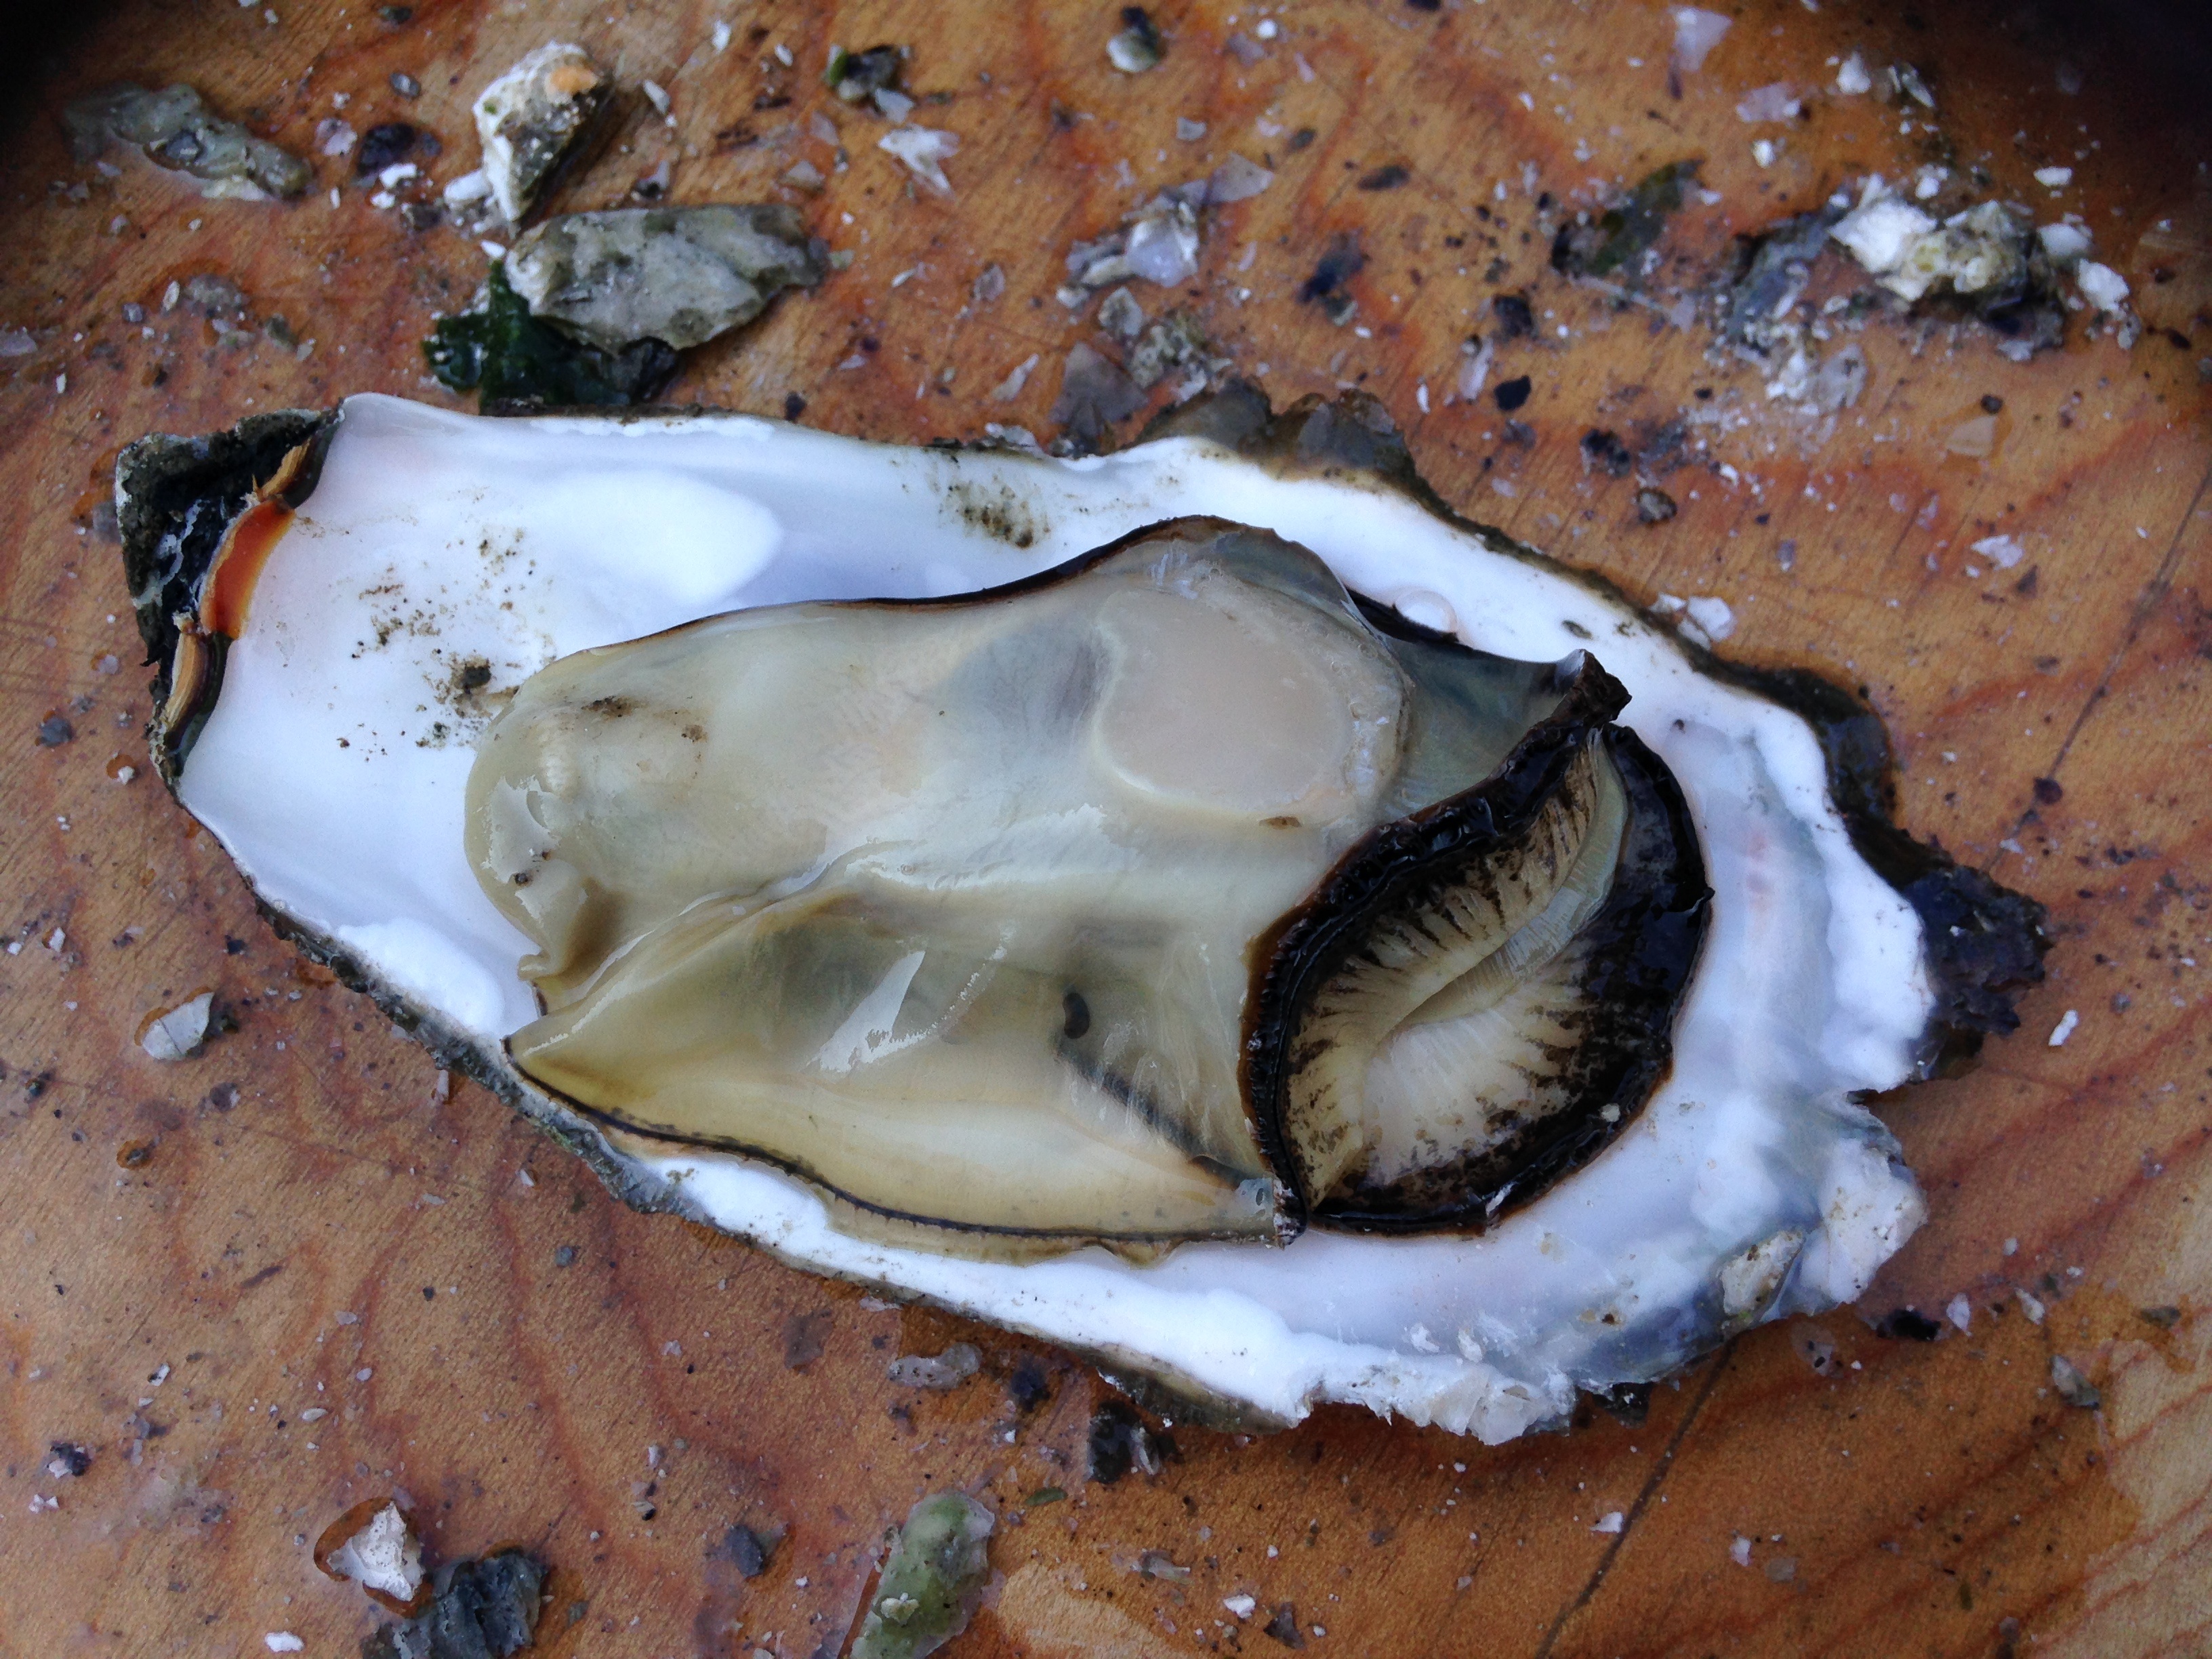
restaurant, dish, meal, food, harvest, ingredient, culinary, biology, natural, oyster, plate, seafood, fresh, kitchen, recipe, market, gourmet, snack, eat, lunch, cuisine, delicious, shell, invertebrate, cook, freshness, mussel, dinner, tasty, marine, supermarket, raw, opened, molluscs, ingredients, taste, prepared, appetizer, aphrodisiac, marine biology, clams oysters mussels and scallops, animal source foods